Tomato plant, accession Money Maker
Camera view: bottom (45 deg); turntable rotation: 180 degrees
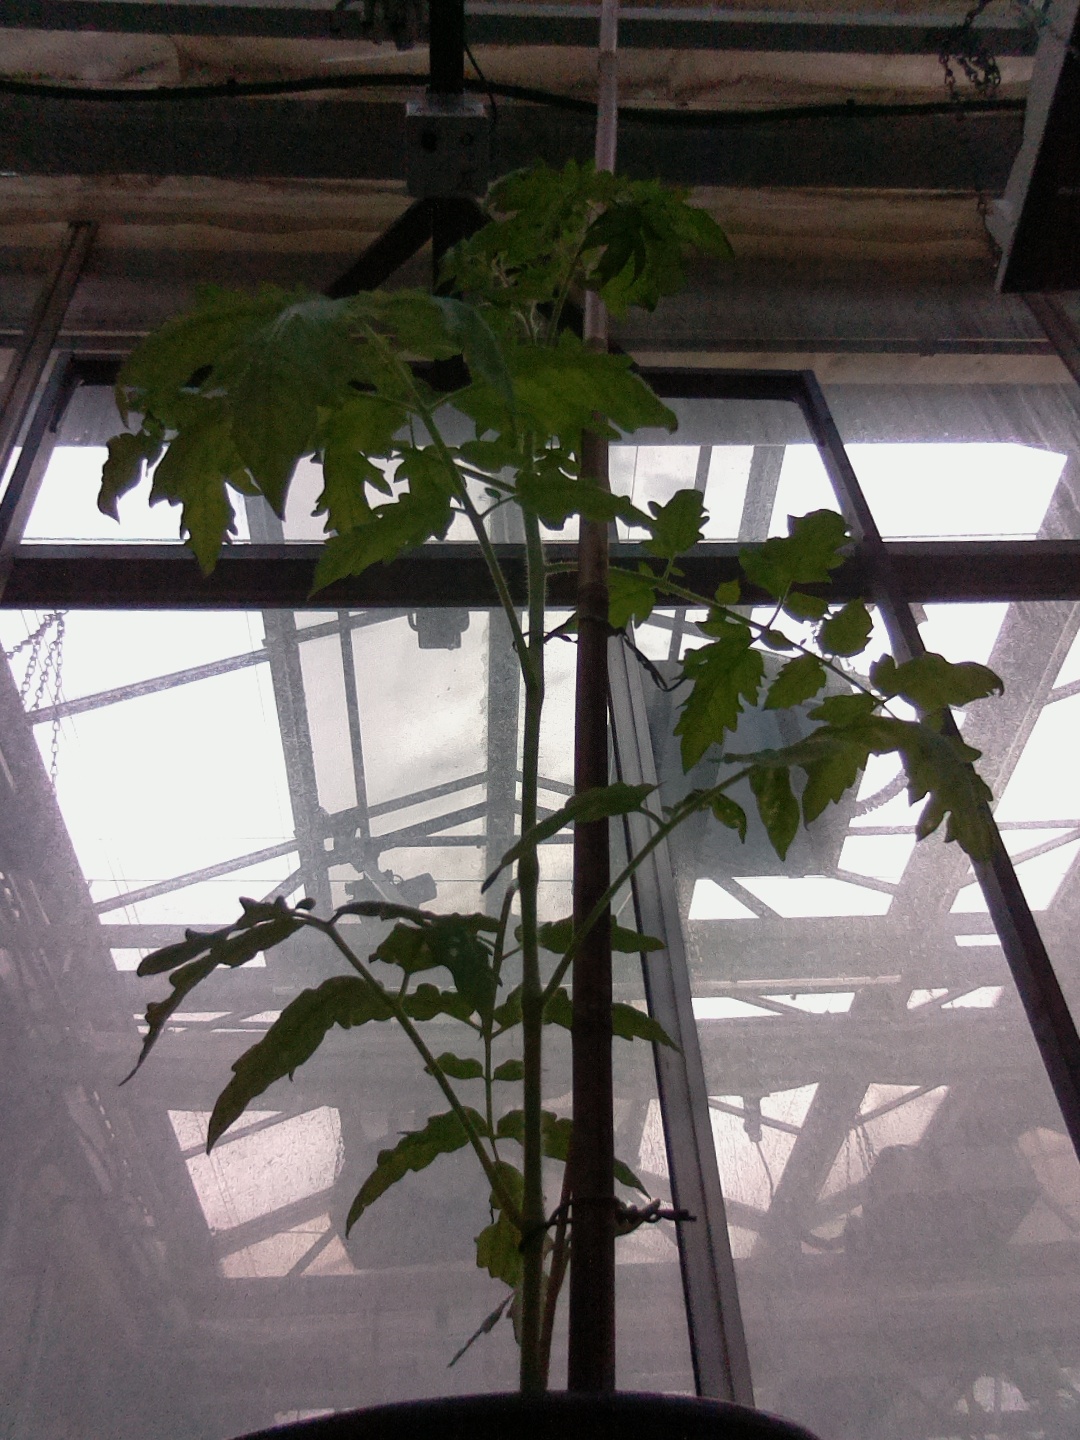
BBCH growth stage 15: 10 of true leaves visible